Lyonnaise cuisine

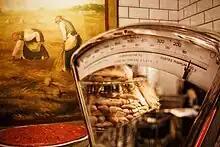
Pink praline at the Halles de Lyon-Paul Bocuse

Lyonnaise cuisine refers to cooking traditions and practices centering on the area around the French city of Lyon and historical Lyonnais culinary traditions.